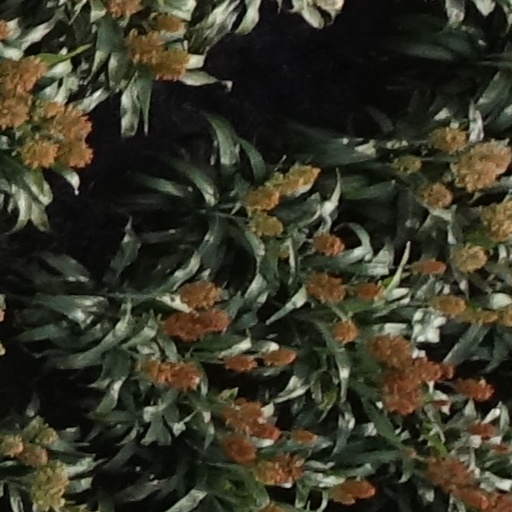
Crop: sorghum